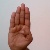
The image shows a hand gesture representing the letter 'B' in Indian Sign Language.